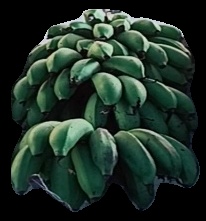
Variety: rasbale
Grade: grade2